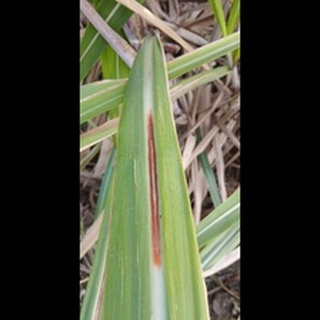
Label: sugarcane_red_rot